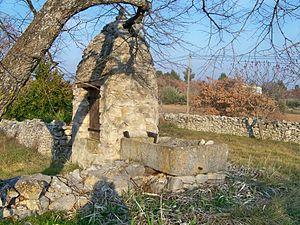
Puit couvert à Apt,Vacluse, France
Apt est une commune française, sous-préfecture du département de Vaucluse, dans la région Provence-Alpes-Côte d'Azur.